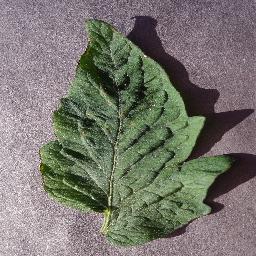
Label: Tomato___Target_Spot